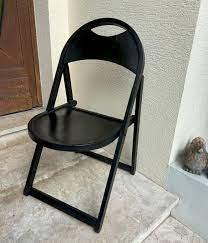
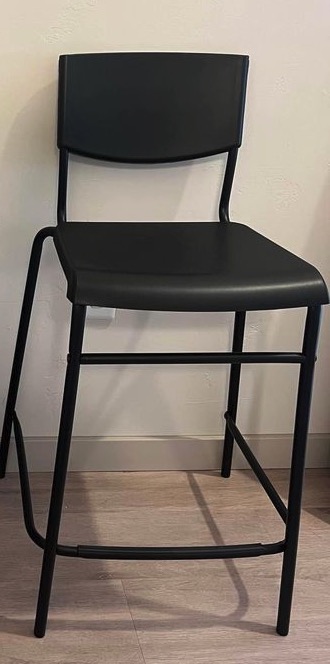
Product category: stool
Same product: no